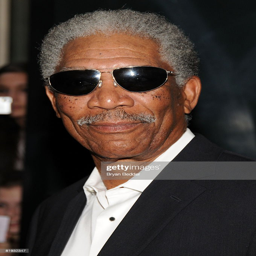
actor arrives at the world premiere at imax .